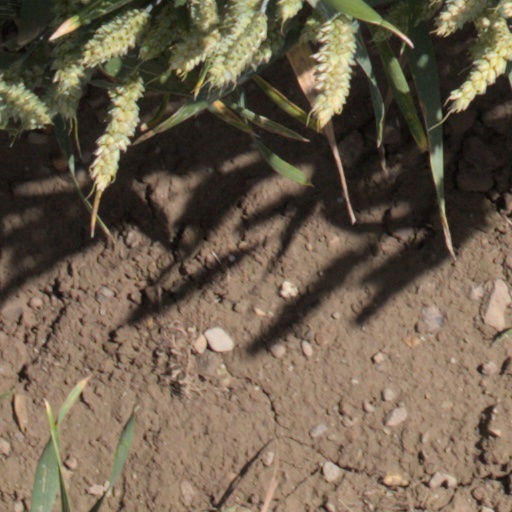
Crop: wheat